Bromley Parish Church Memorial

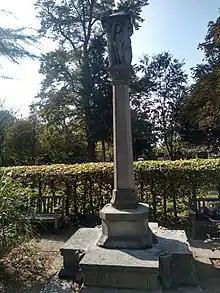
Bromley Parish Church Memorial

The Bromley Parish Church Memorial commemorates the deceased parishioners of World War I. The war memorial was designed and constructed by British sculptor Sydney March, of the March family of artists.